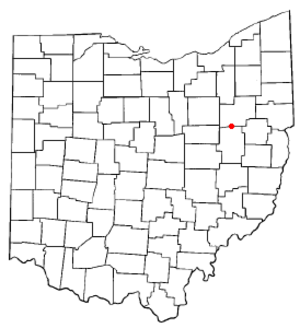
La ville américaine de Bolivar est située dans le comté de Tuscarawas, dans l’Ohio. En 2010, sa population s’élevait à 994 habitants.